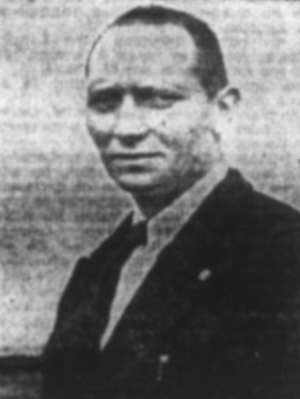
Paul Hantson en 1937
L'histoire de Wasquehal est connue à partir du IXᵉ siècle, par la mention de la ville dans l'acte de donation de Louis le Pieux à sa fille Gisèle, sœur de Charles II le Chauve et petite-fille de Charlemagne, à l'Abbaye Saint-Calixte de Cysoing, en 835.